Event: Typhoon Ruby
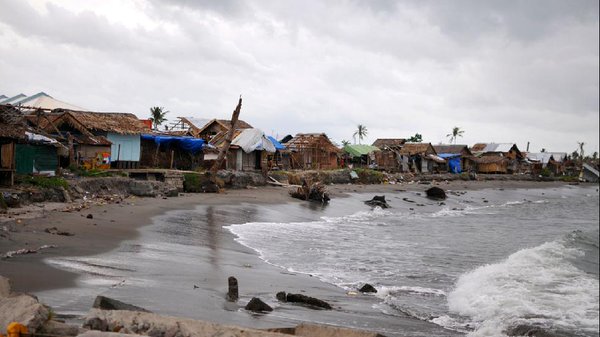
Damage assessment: damage